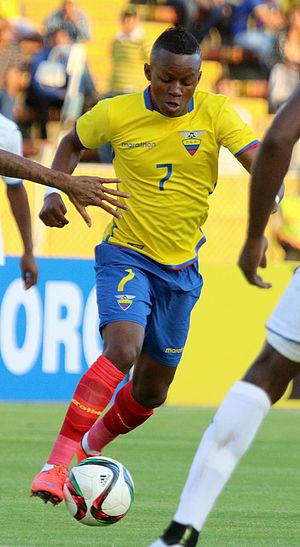
Juan Ramón Cazares Sevillano, né le 3 avril 1992 à Quinindé, est un footballeur équatorien. Depuis 2016, il évolue au poste de milieu offensif avec l'Atlético Mineiro, en première division brésilienne.